Feel Flows (album)

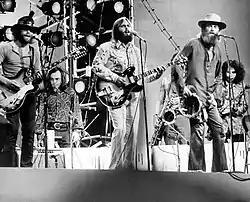
The Beach Boys performing at Central Park, 1971.

"Feel Flows" was produced by engineer Mark Linett and archive manager Alan Boyd. New interviews were conducted with Al Jardine, Bruce Johnston, Mike Love, and Brian Wilson for the liner notes. According to music critic Howie Edelson, he, Linett, and Boyd had "worked on it [since 2018]. Those two put the whole f ucking thing together. Hours and hours and hours and hours. As the official BRI consultant, I was asked my opinion throughout and consulted with brains and heart."